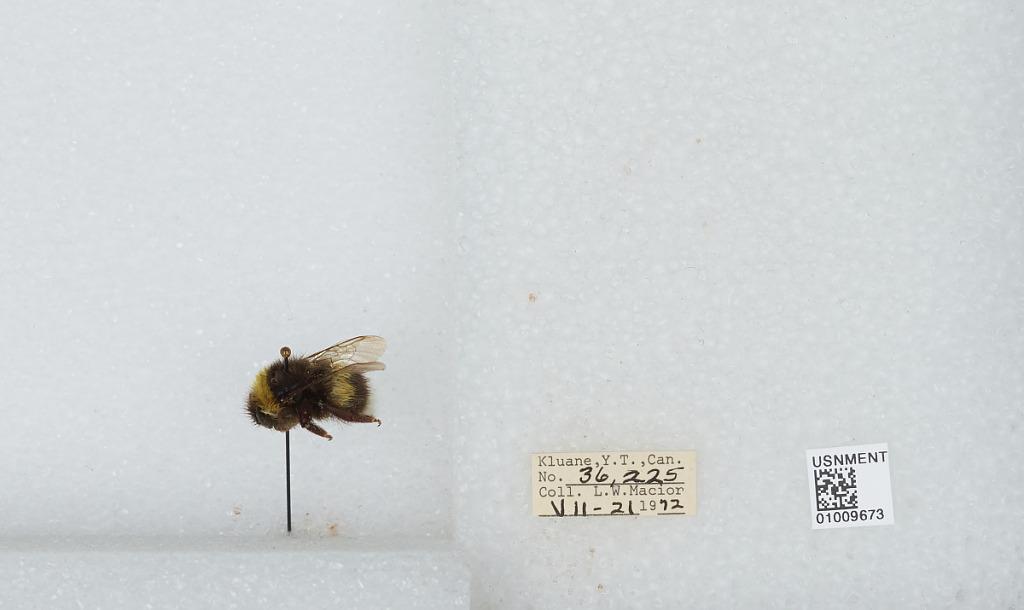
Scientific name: Bombus (Bombus) lucorum (Linnaeus)
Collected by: L. Macior
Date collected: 1972-7-21
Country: Canada
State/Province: Yukon Territory
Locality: Kluane
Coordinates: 60.75, -139.5